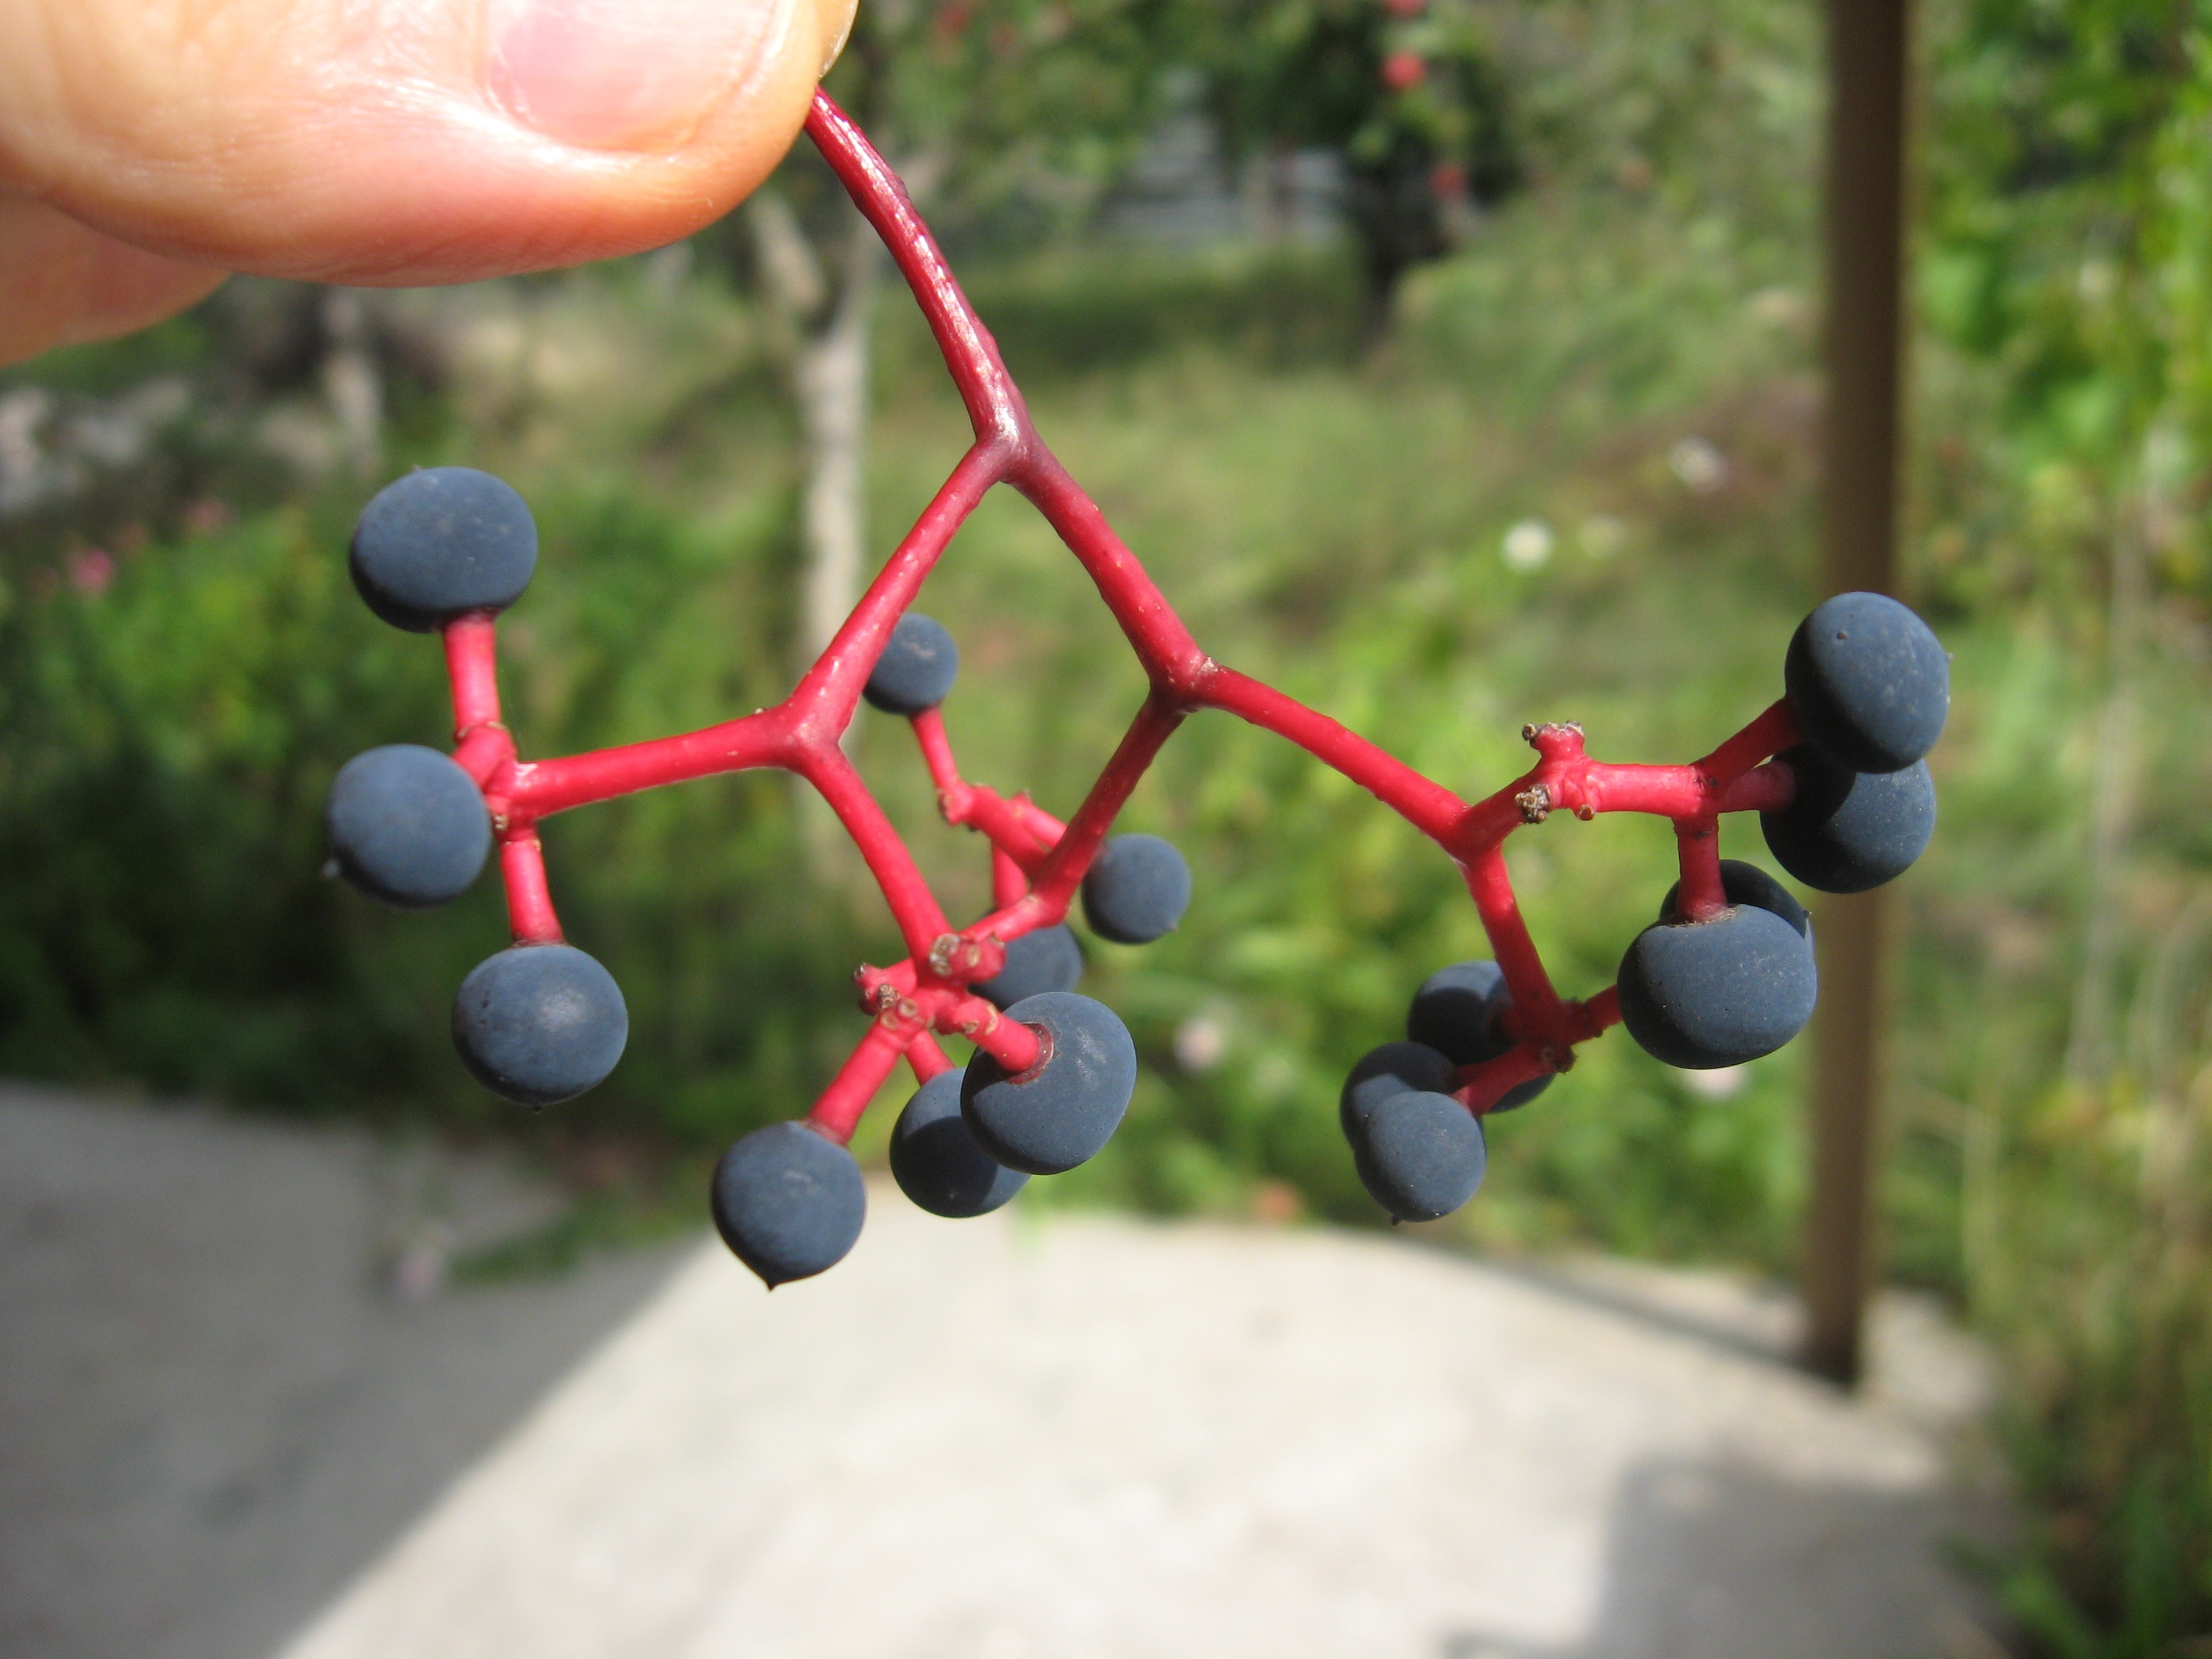
branch, plant, fruit, berry, flower, food, produce, flora, shrub, dacha, parthenocissus, wild grapes, climbing plants, flowering plant, land plant